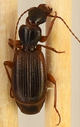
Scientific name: Cymindis neglecta
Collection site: Bartlett Experimental Forest NEON (BART), plot BART_068